Bydgoszcz Cathedral

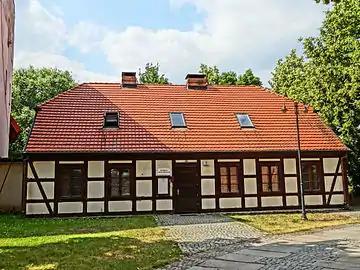
Former parish school building

The exact date of creation of the parish school in Bydgoszcz is unknown, but its origins are related to the creation of the parish church in Bydgoszcz, and the privileges associated with it, around 1346. The building opened after the middle of the 14th century: the first graduates travelled to Kraków to the Jagiellonian University around 1419